Muted group theory

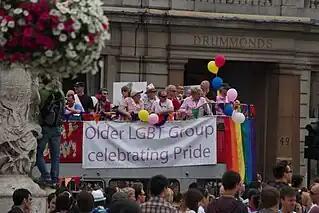
Application in LGBT study - "Older LGBT Group celebrating Pride" in Trafalgar Square, London

According to Kissack, male-dominated language has reigned avenues of communication. In corporate organizations, women are expected to use "female preferential" to mingle with their female peers. The primary difference between the two is "male-preferential" language consists of details such as opinions and facts whereas "female-preferential" language is made up of personal details, emotions reflected in the conversations, and a high usage of adjectives. Moreover, according to socialist historian Sheila Rowbotham, language is considered to be a tool manipulated by superior people of social rank to conserve their status quo.